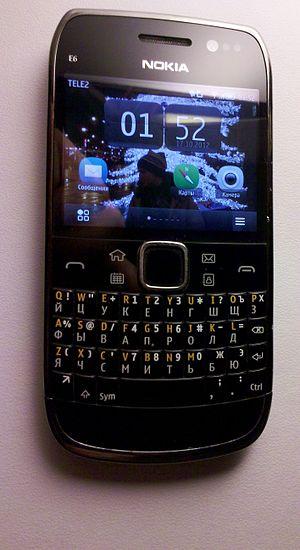
"Le Nokia E6-00 est un téléphone intelligent sous logiciel Symbian^3 dans sa version finale ""Symbian Anna"". Il succède en 2011 au Nokia E72 en tant que téléphone mobile professionnel Symbian de Nokia.